List of birds of Dry Tortugas National Park

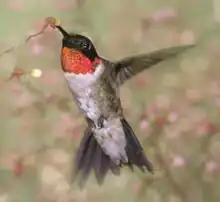
Ruby-throated hummingbird

Hummingbirds are small birds capable of hovering in mid-air due to the rapid flapping of their wings. They are the only birds that can fly backwards.